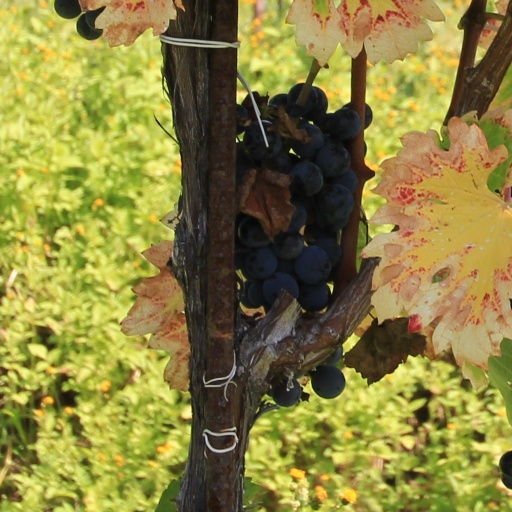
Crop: grape